Bottoms (film)

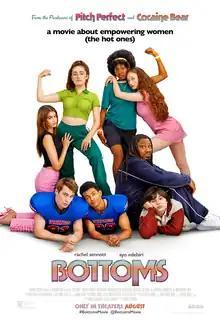
Theatrical release poster

Bottoms is a 2023 American satirical black comedy film directed by Emma Seligman, who co-wrote it with Rachel Sennott. The film stars Sennott, Ayo Edebiri, Ruby Cruz in her feature film debut, Havana Rose Liu, Kaia Gerber, Nicholas Galitzine, Miles Fowler, Dagmara Domińczyk, and Marshawn Lynch. The plot follows two high school senior girls who start a fight club as a way to hook up with cheerleaders.